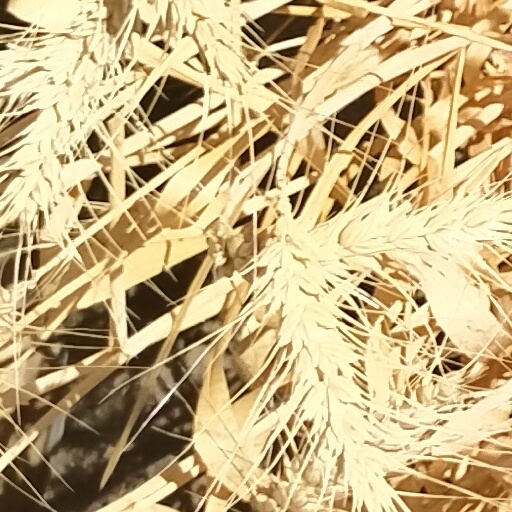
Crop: wheat